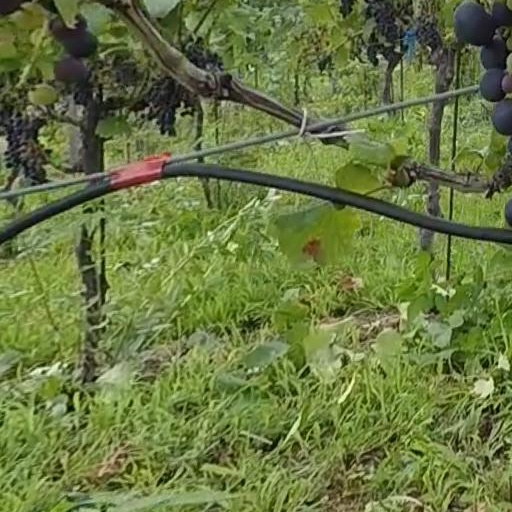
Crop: grape